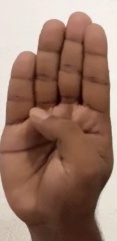
ASL sign: B